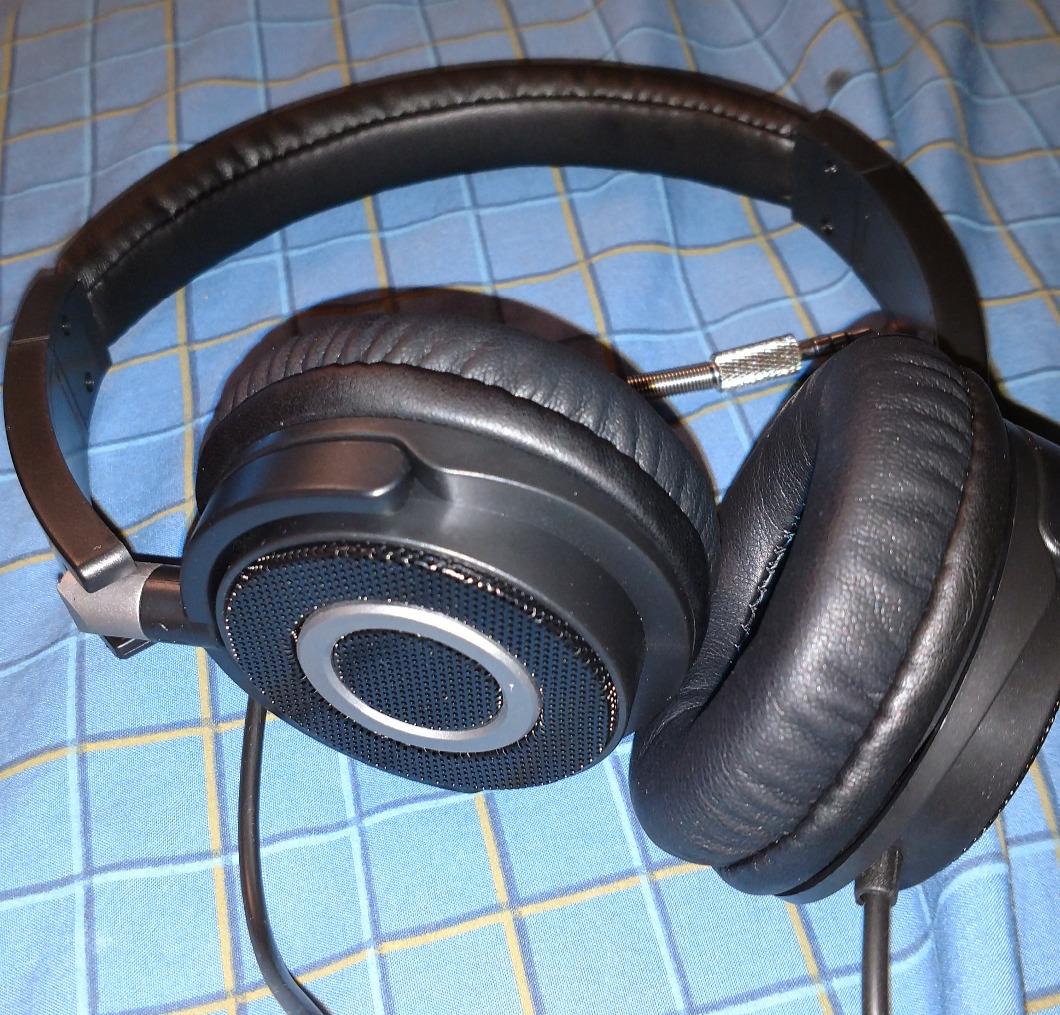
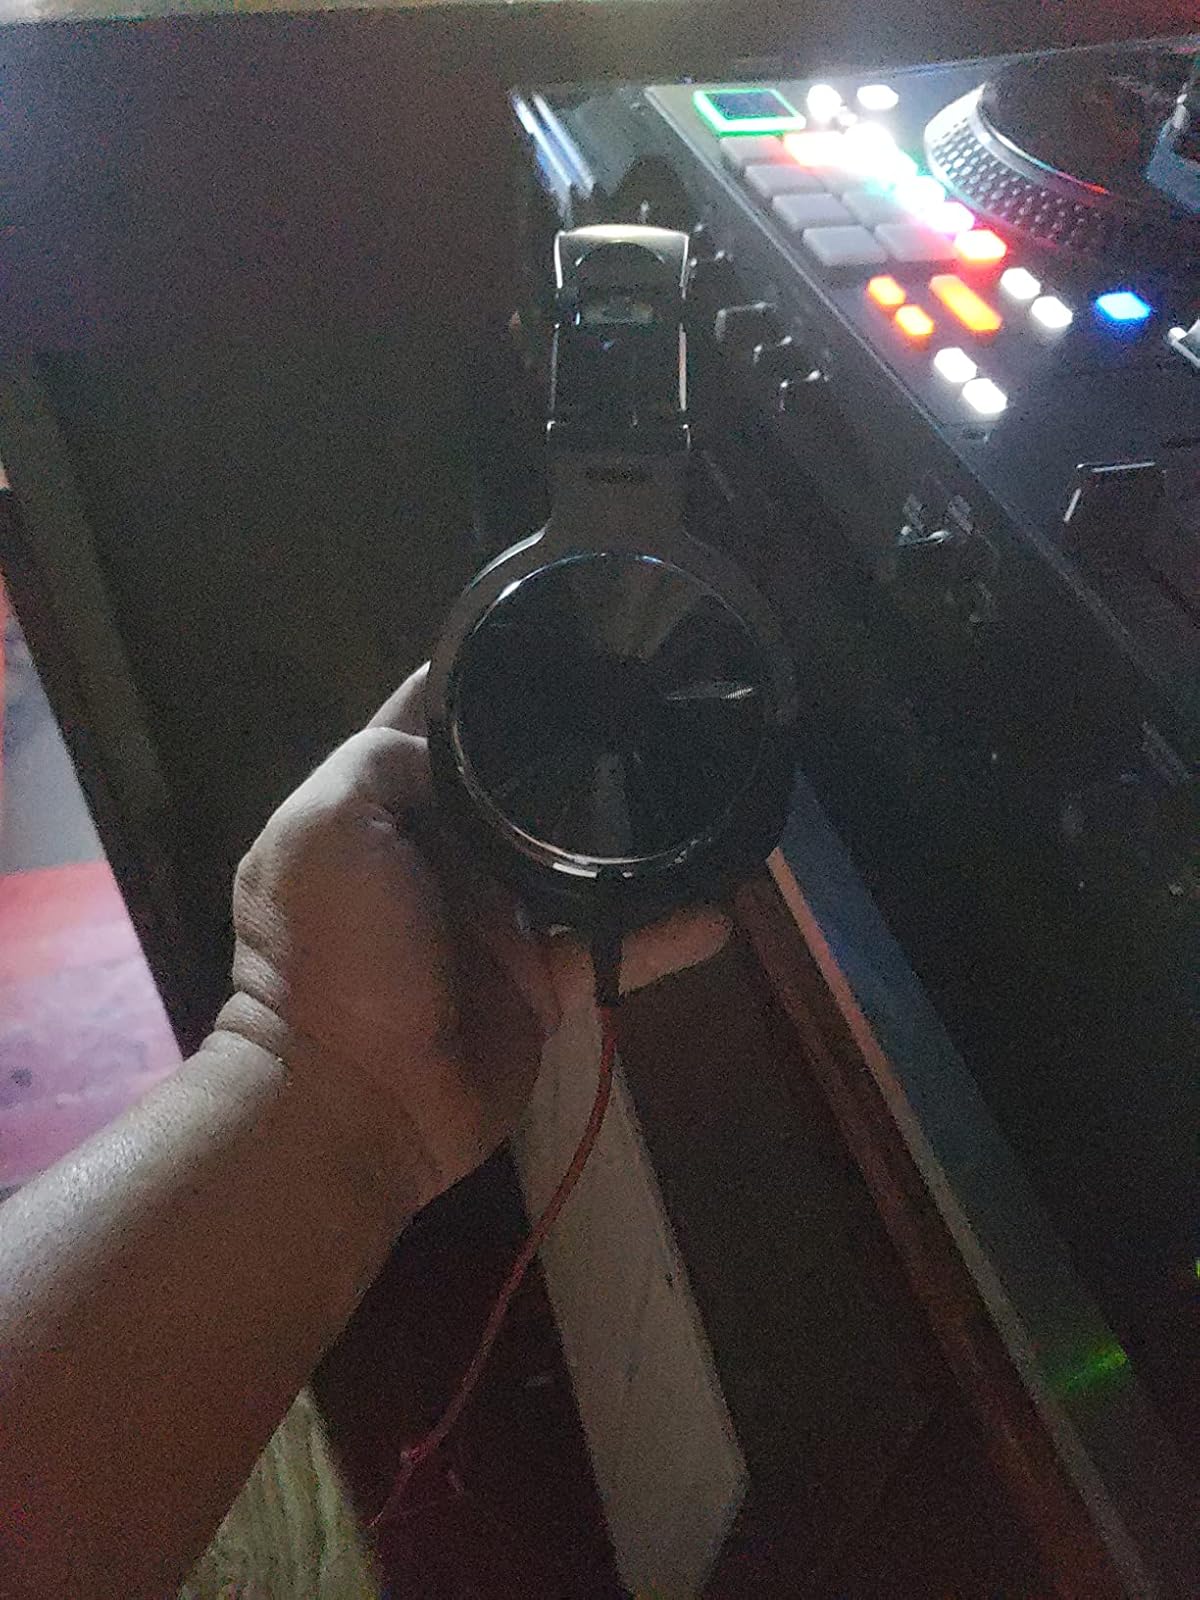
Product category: headphones
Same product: no